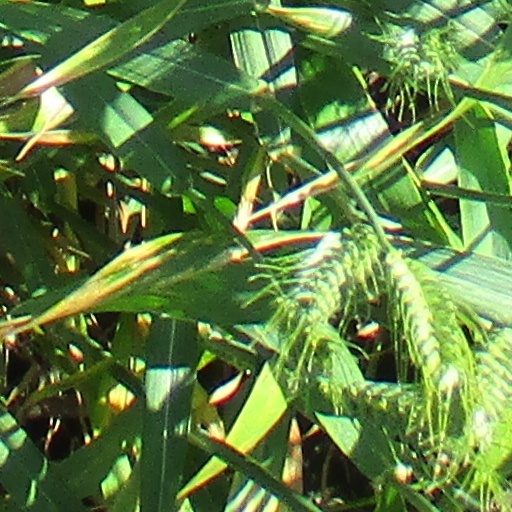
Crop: wheat